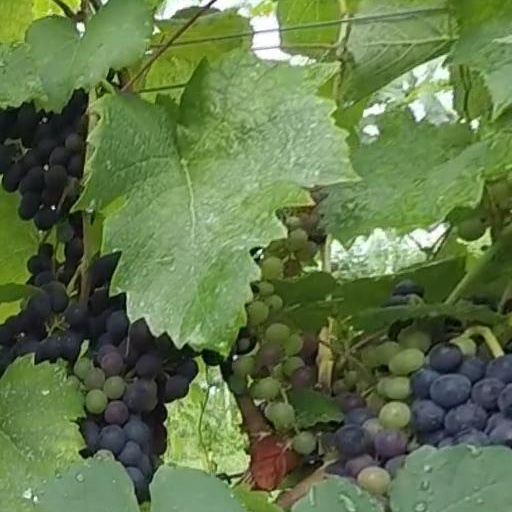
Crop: grape